São Paulo FC

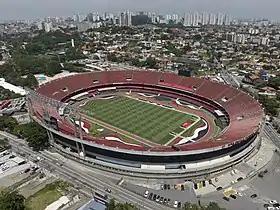
Aerial view of the Morumbi Stadium.

After being eliminated from the Copa Libertadores round of 16 to Grêmio in 2007, São Paulo won the Brazilian title for the second year in a row, fifteen points ahead of second-placed Santos. They won the title for the third season running in 2008 season, overturning an 11-point deficit behind Grêmio in the second half, to win its sixth league title. Manager Muricy Ramalho was the first manager to win three league titles in a row with the same team.